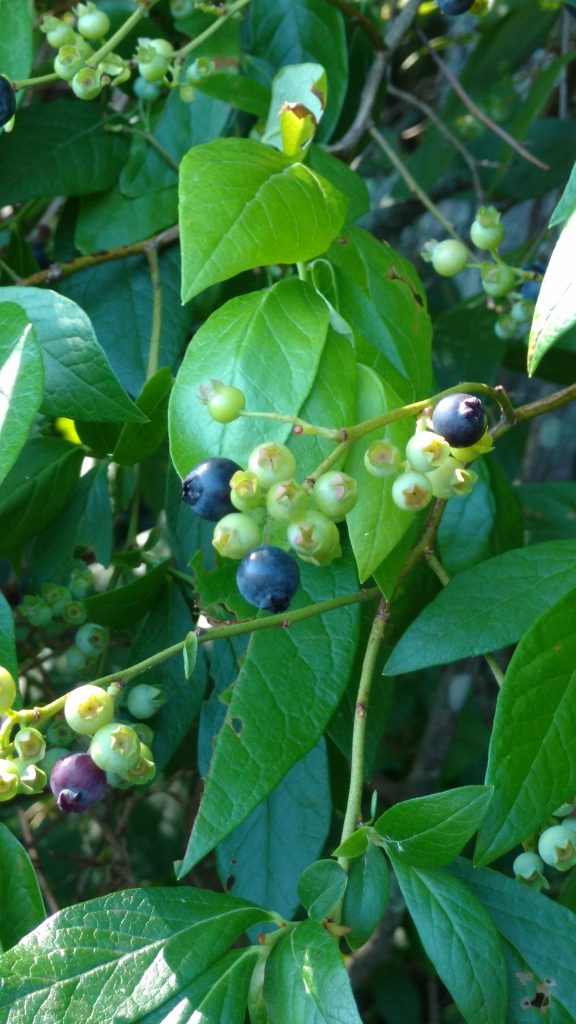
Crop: potato
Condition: early_blight